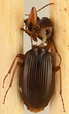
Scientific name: Synuchus impunctatus
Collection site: Bartlett Experimental Forest NEON (BART), plot BART_066